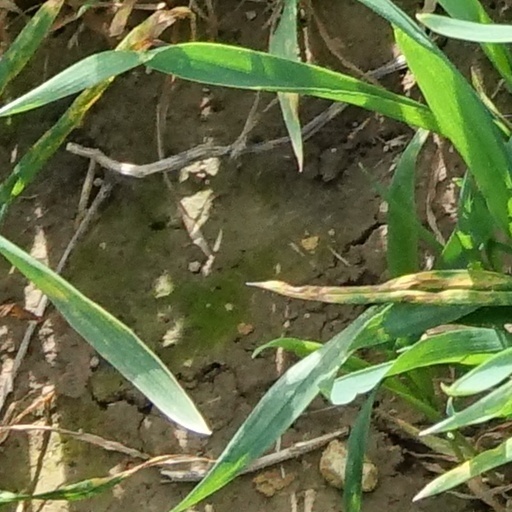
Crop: wheat